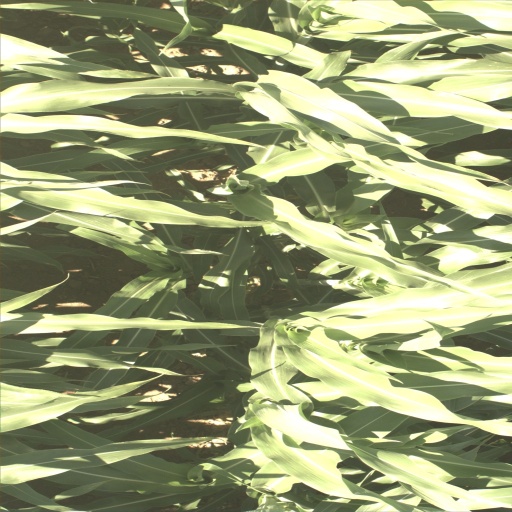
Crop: sorghum